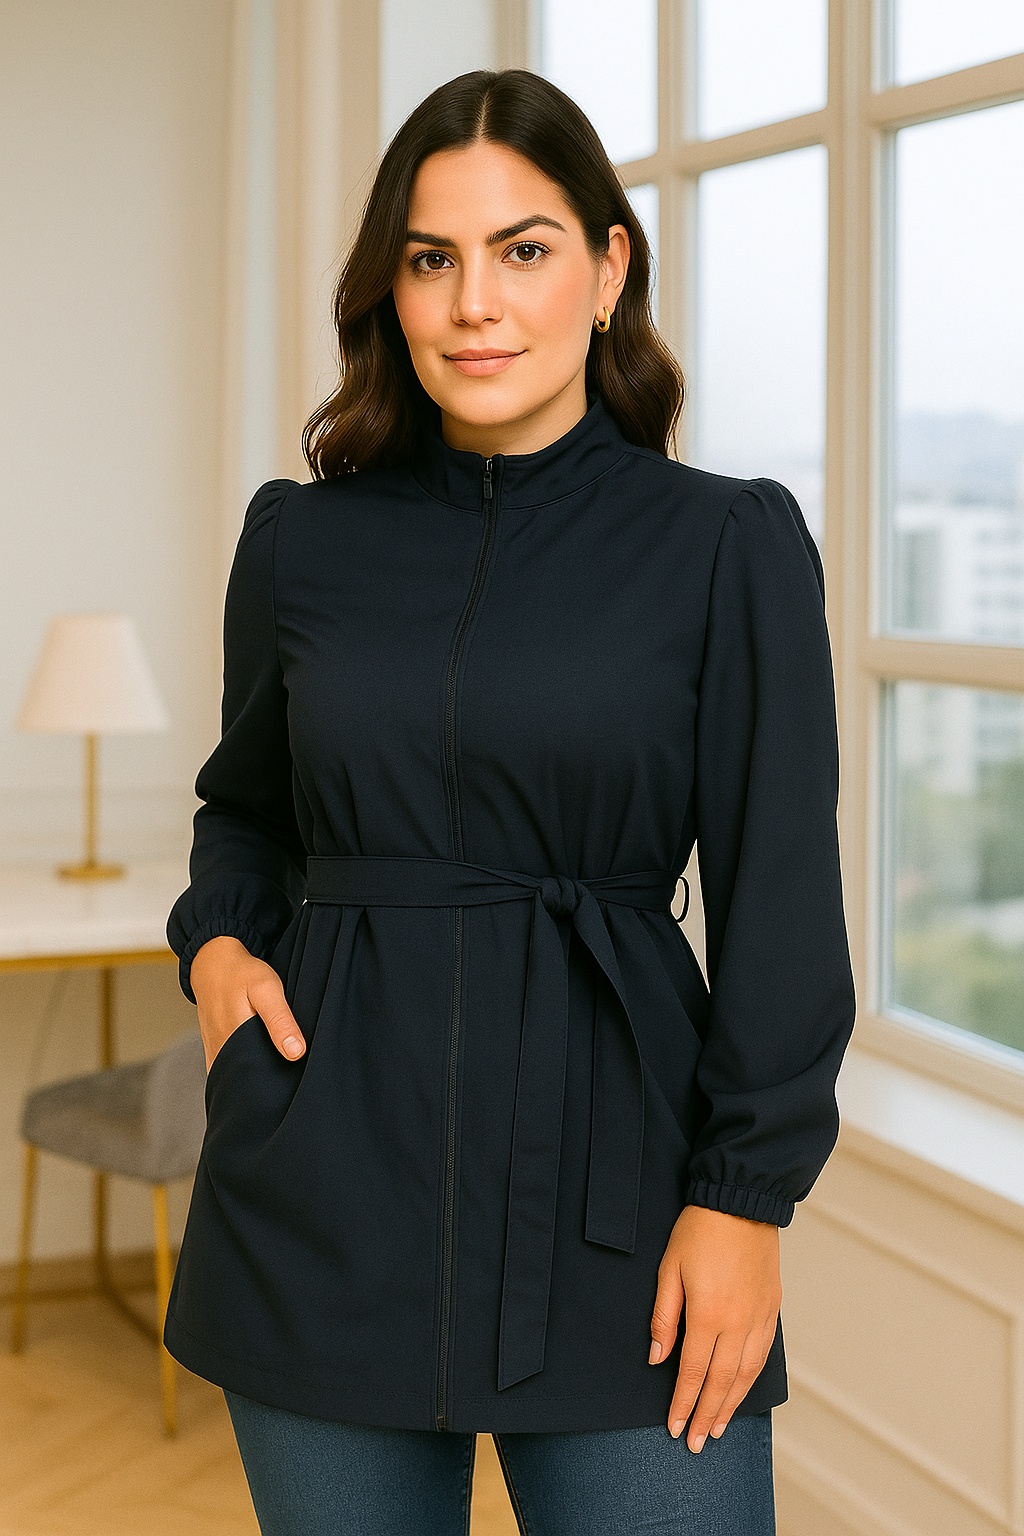
Jaleco Beatriz
Brand: Minha loja
Beatriz, elegância natural e refinamento com atitude . Se você tem: postura firme ,deseja uma cintura marcada com laço , mangas com leve volume e zíper frontal — uma junção entre estilo urbano e autoridade profissional. Um visual sóbrio , imponente e moderno que veste com propósito quem ocupa seu lugar com confiança.
Category: Apparel & Accessories > Clothing > Uniforms & Workwear > White Coats